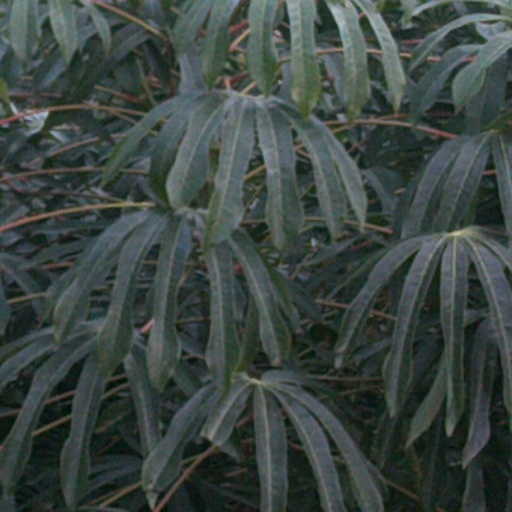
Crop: cassava